Lance Bass

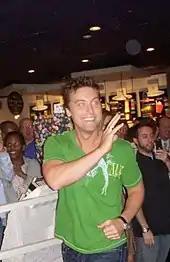
Bass in Atlanta, Georgia, October 2007

Bass came out as gay in a cover story for "People" magazine on July 26, 2006. There had been considerable media speculation about his orientation due to numerous paparazzi snapshots of him at gay bars and nightclubs, most notably during the preceding Independence Day weekend in Provincetown, Massachusetts. Celebrity gossip blogger Perez Hilton had also been posting items on his website about Bass's orientation since September 2005, and New York gossip column "Page Six" ran a blurb on July 12, 2006, that reported a sighting of Bass at a gay bar with his then-boyfriend, Lehmkuhl. Bass's publicist, Ken Sunshine, chose to release the story exclusively to "People" magazine, who bumped actor Johnny Depp off that week's cover in favor of Bass. In his coming out interview, Bass stated,